Furnace (film)

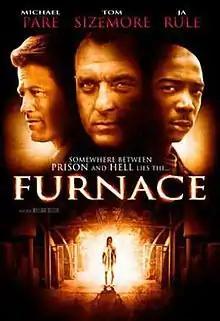

Furnace is a 2007 horror film written and directed by William Butler. It stars Danny Trejo, Michael Paré, Tom Sizemore, Ja Rule, and Paul Wall.